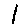
Label: 1